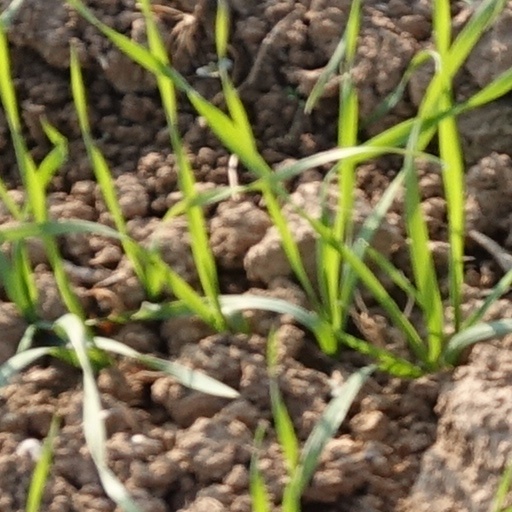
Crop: wheat